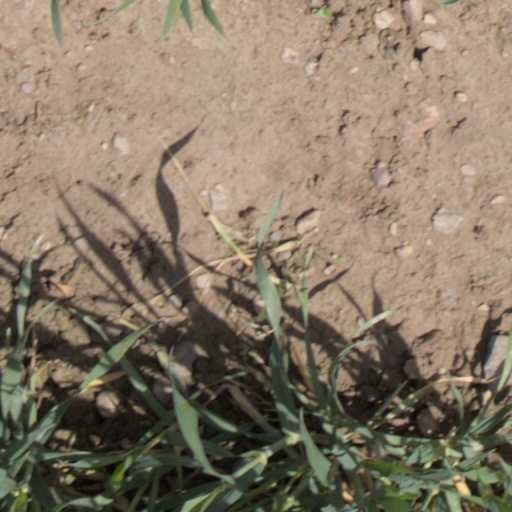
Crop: wheat